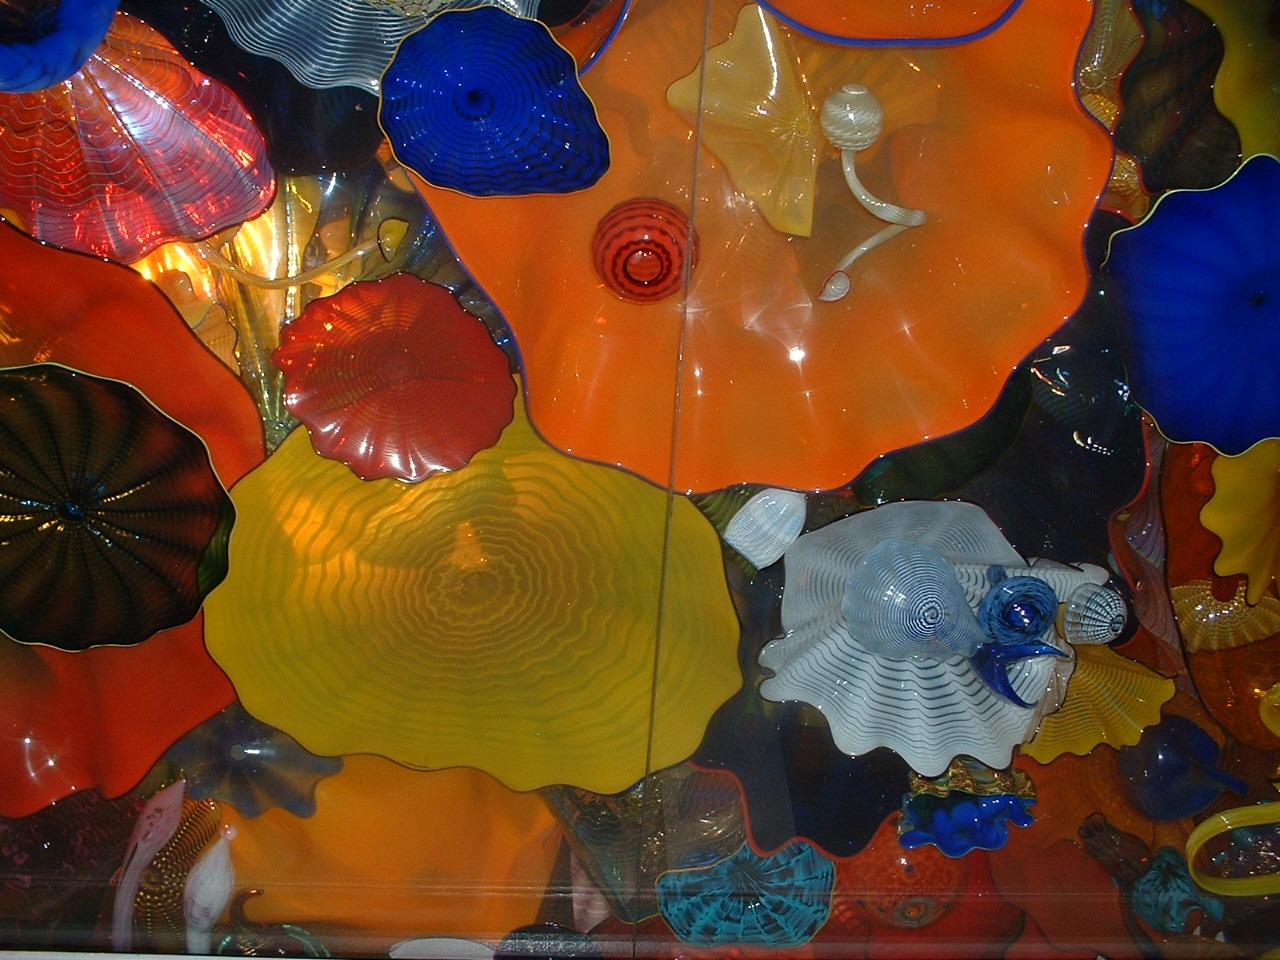
creative, flower, glass, decoration, color, autumn, artistic, yellow, toy, artwork, painting, art, creativity, design, glass art, artistic color, colorful art